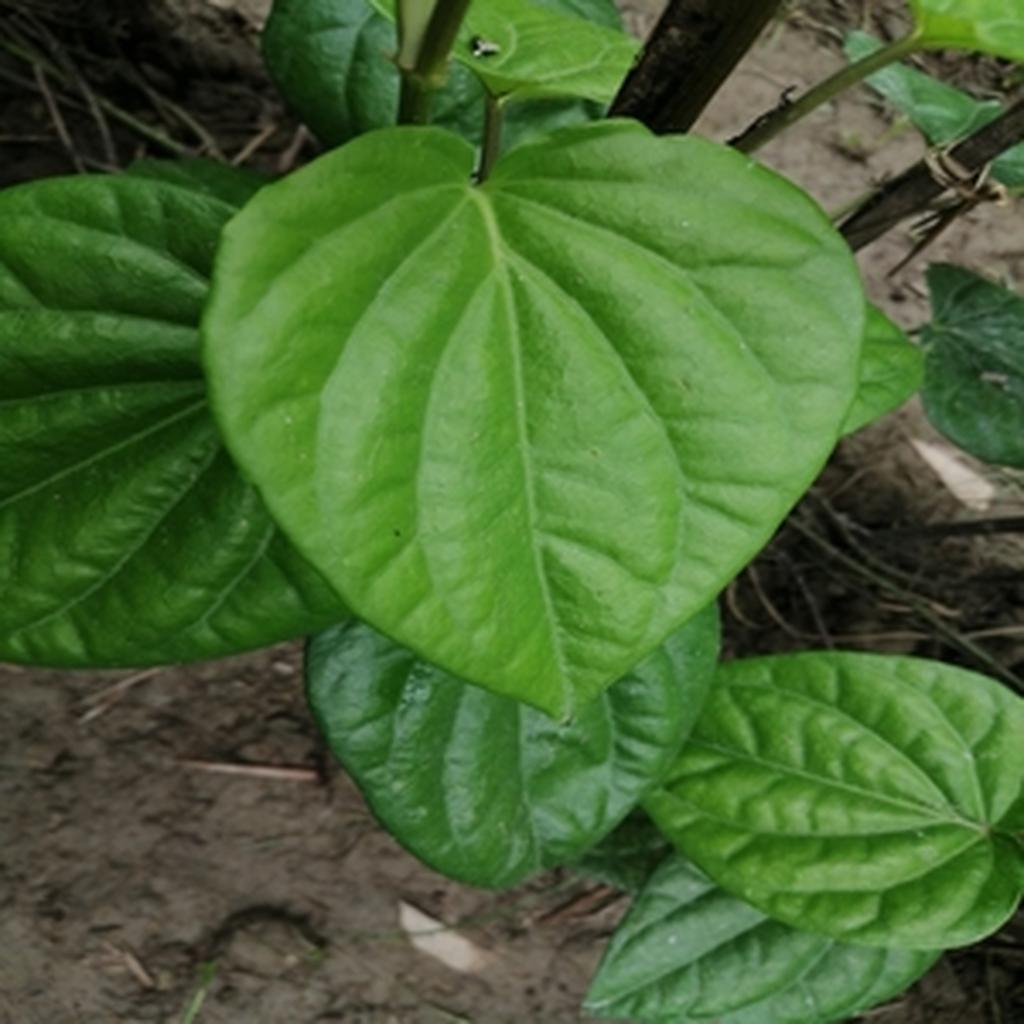
Label: Healthy_Leaf